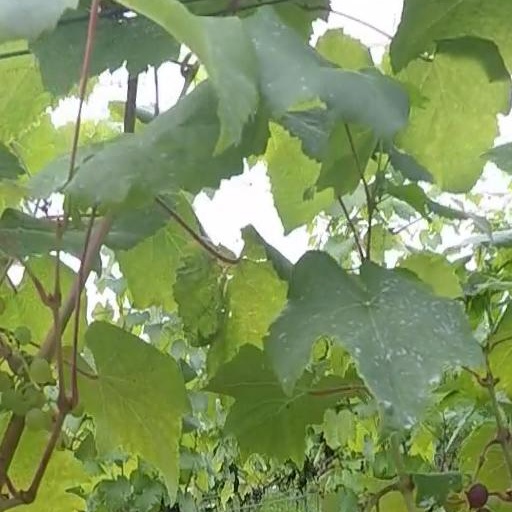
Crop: grape